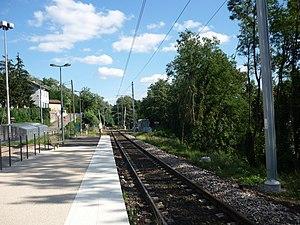
Vue de la gare de La Tour-de-Salvagny direction Lyon
La Tour-de-Salvagny est une commune française située dans la métropole de Lyon, en région Auvergne-Rhône-Alpes.
La gare de La Tour-de-Salvagny est une gare ferroviaire française située sur la commune de La Tour-de-Salvagny dans la métropole de Lyon et la région Auvergne-Rhône-Alpes.